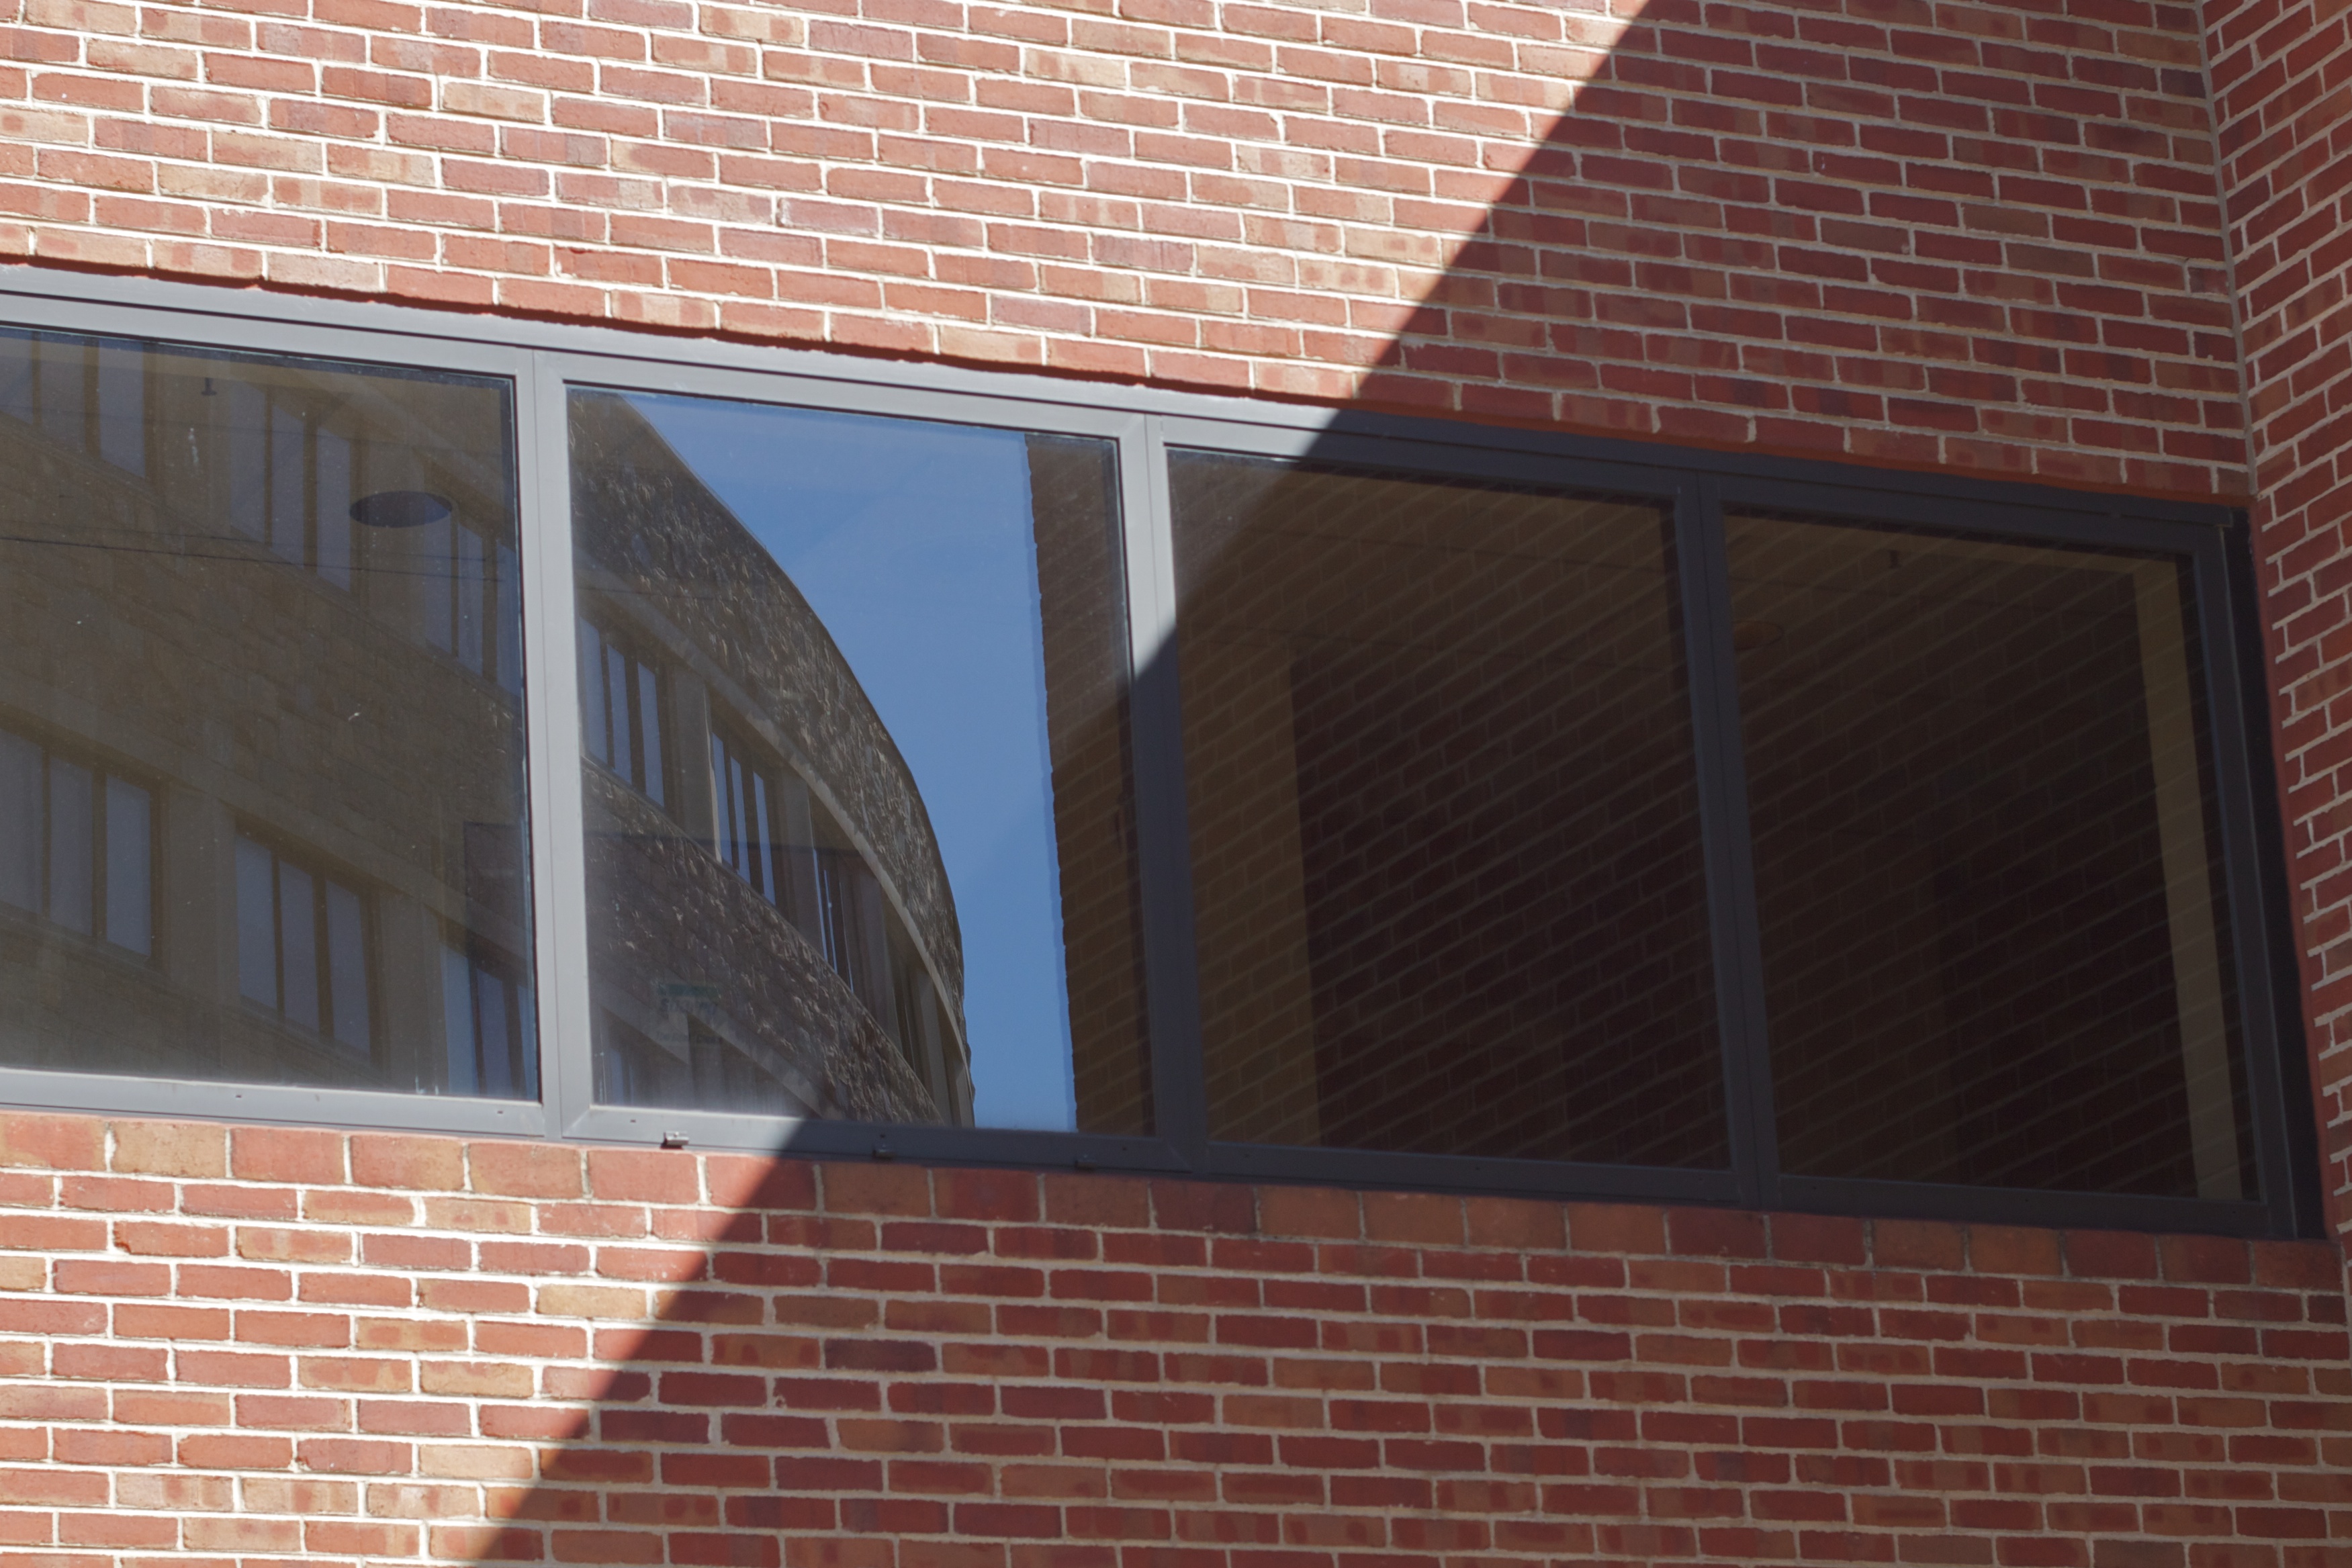
wood, window, roof, wall, facade, property, brick, material, brickwork, odyssey, siding, daylighting, window covering, outdoor structure, sash window